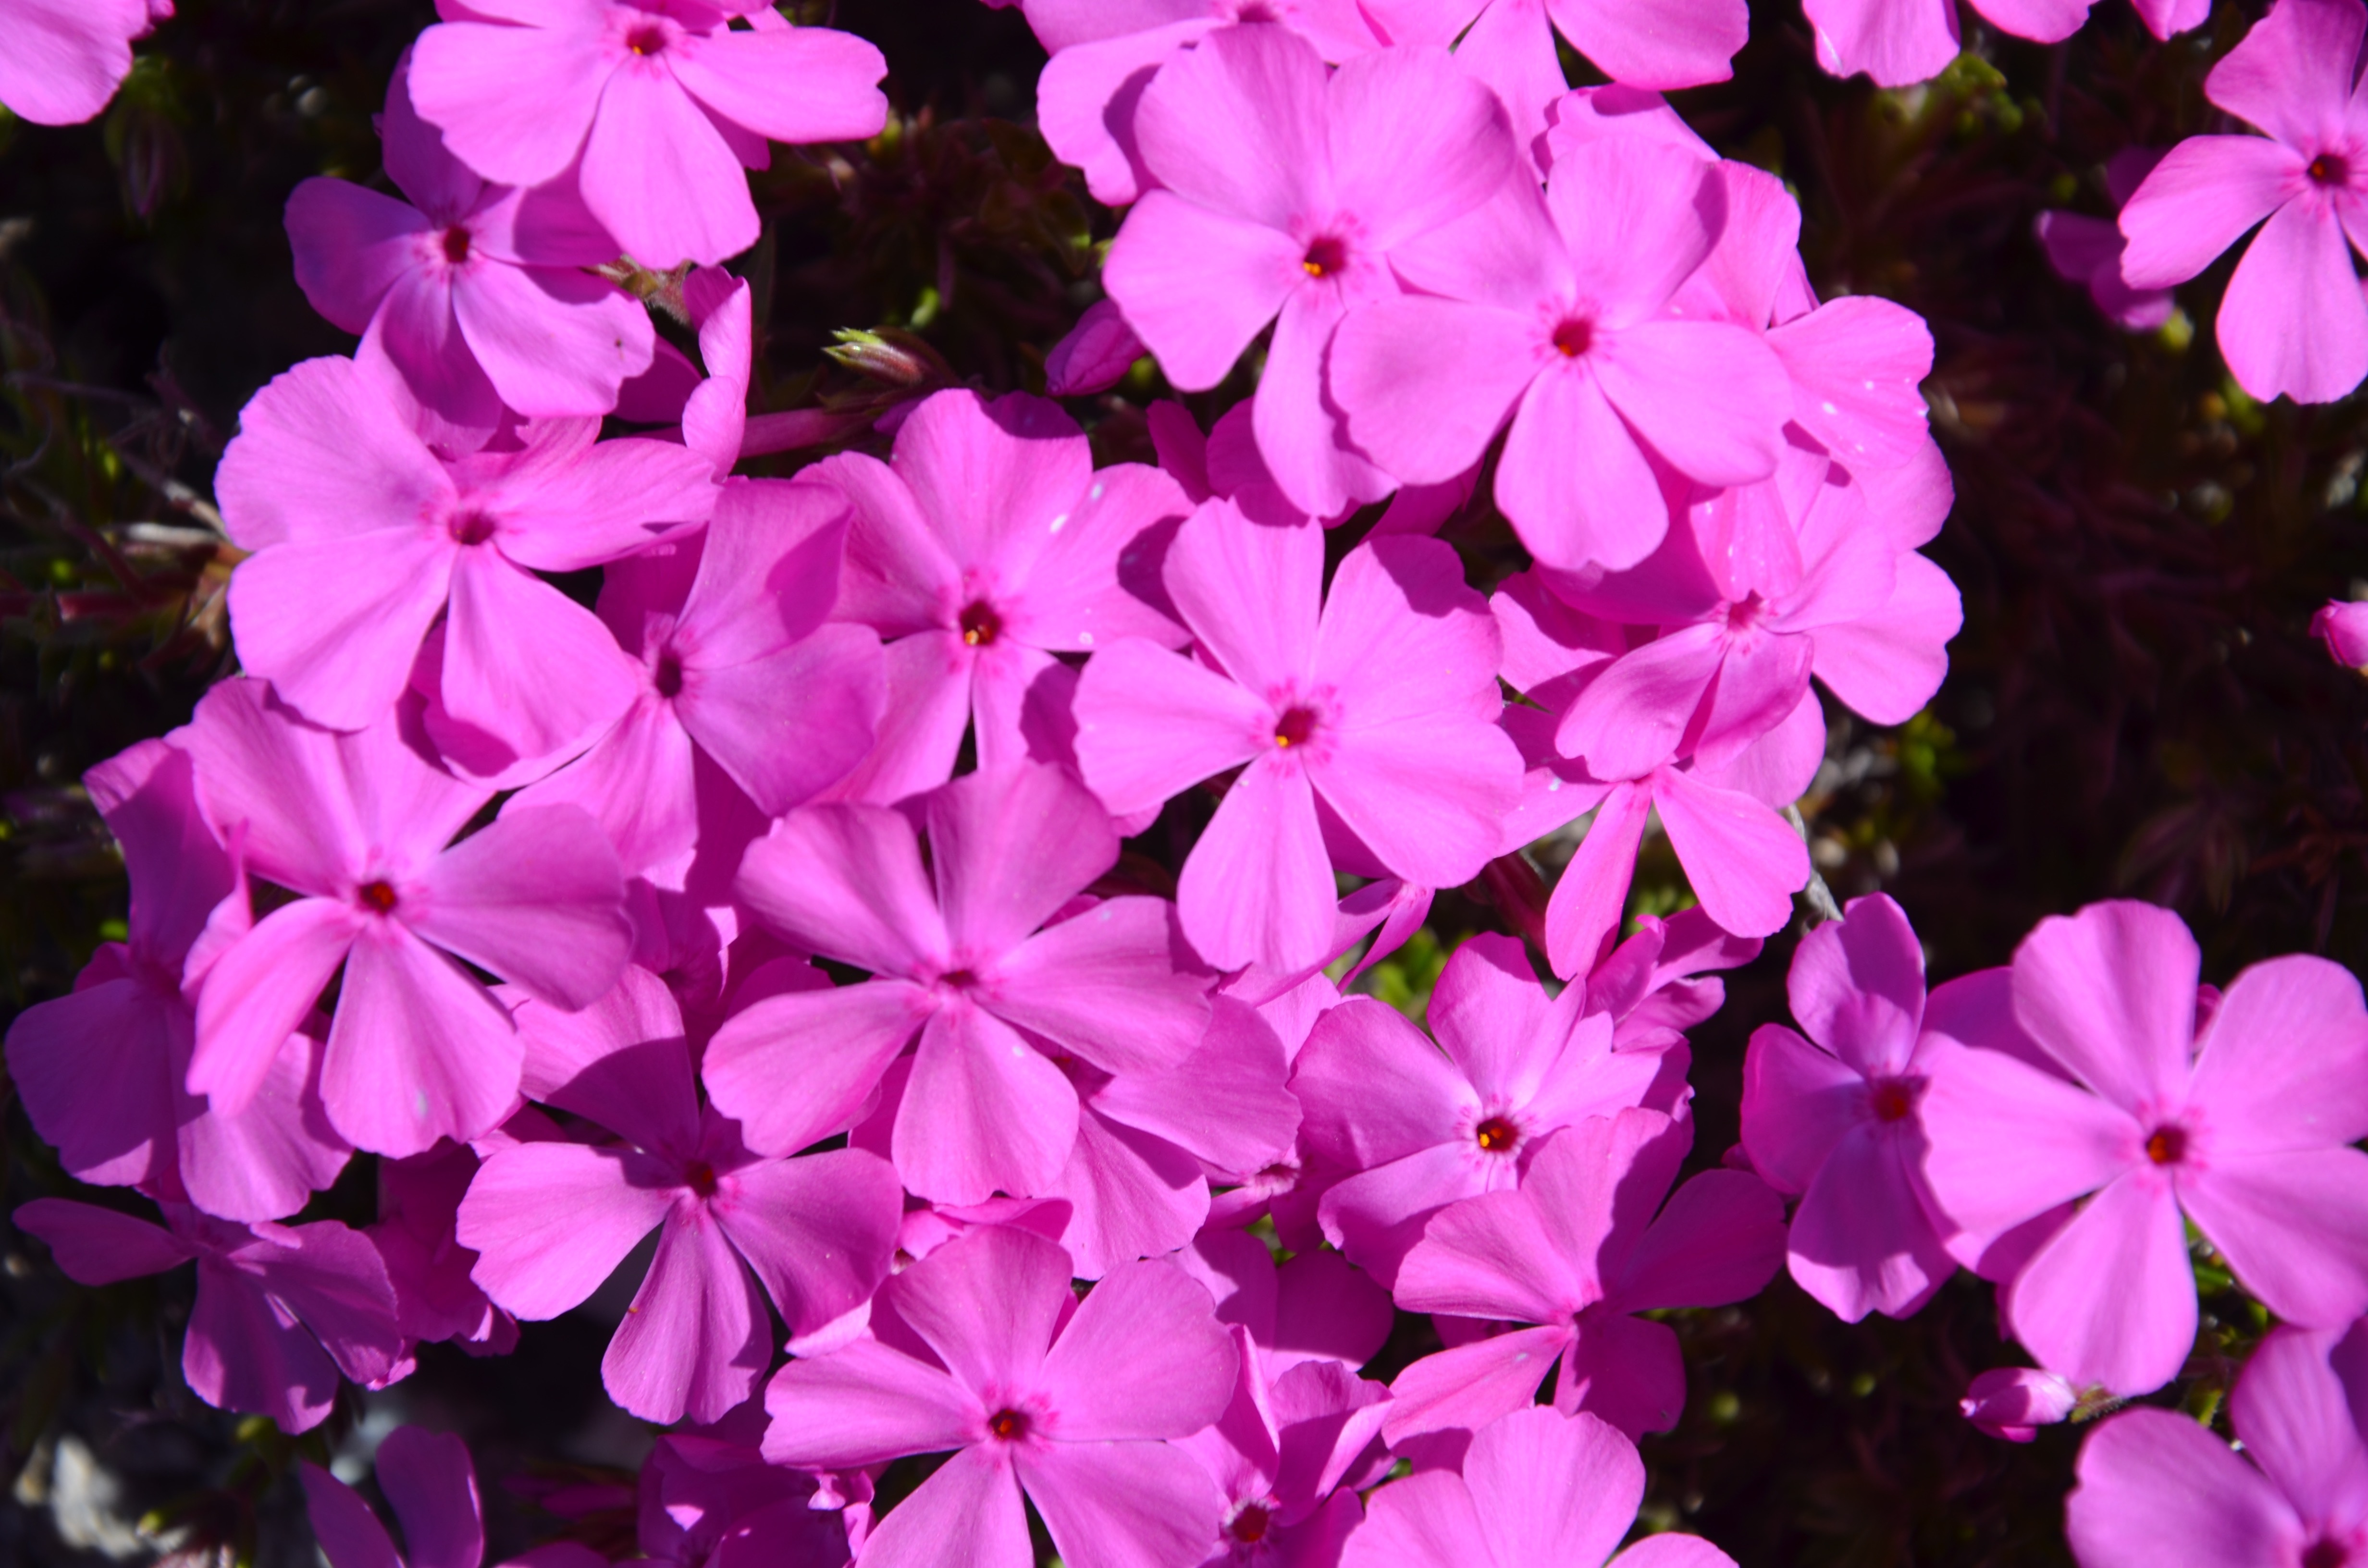
plant, flower, petal, botany, pink, flora, macro photography, flowering plant, annual plant, land plant